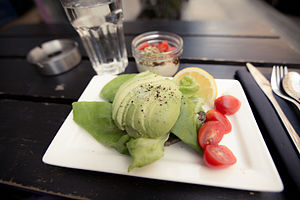
Raw food
Anretning af raw food på restaurant i København
Raw food er mad, som ikke er opvarmet over ca. 42 grader. Tanken bag er, at opvarmning ændrer den kemiske sammensætning af maden, og at dette nedsætter den næringsmæssige værdi og/ eller gør maden toksisk. Jo kraftigere opvarmning, des større ændring af maden.